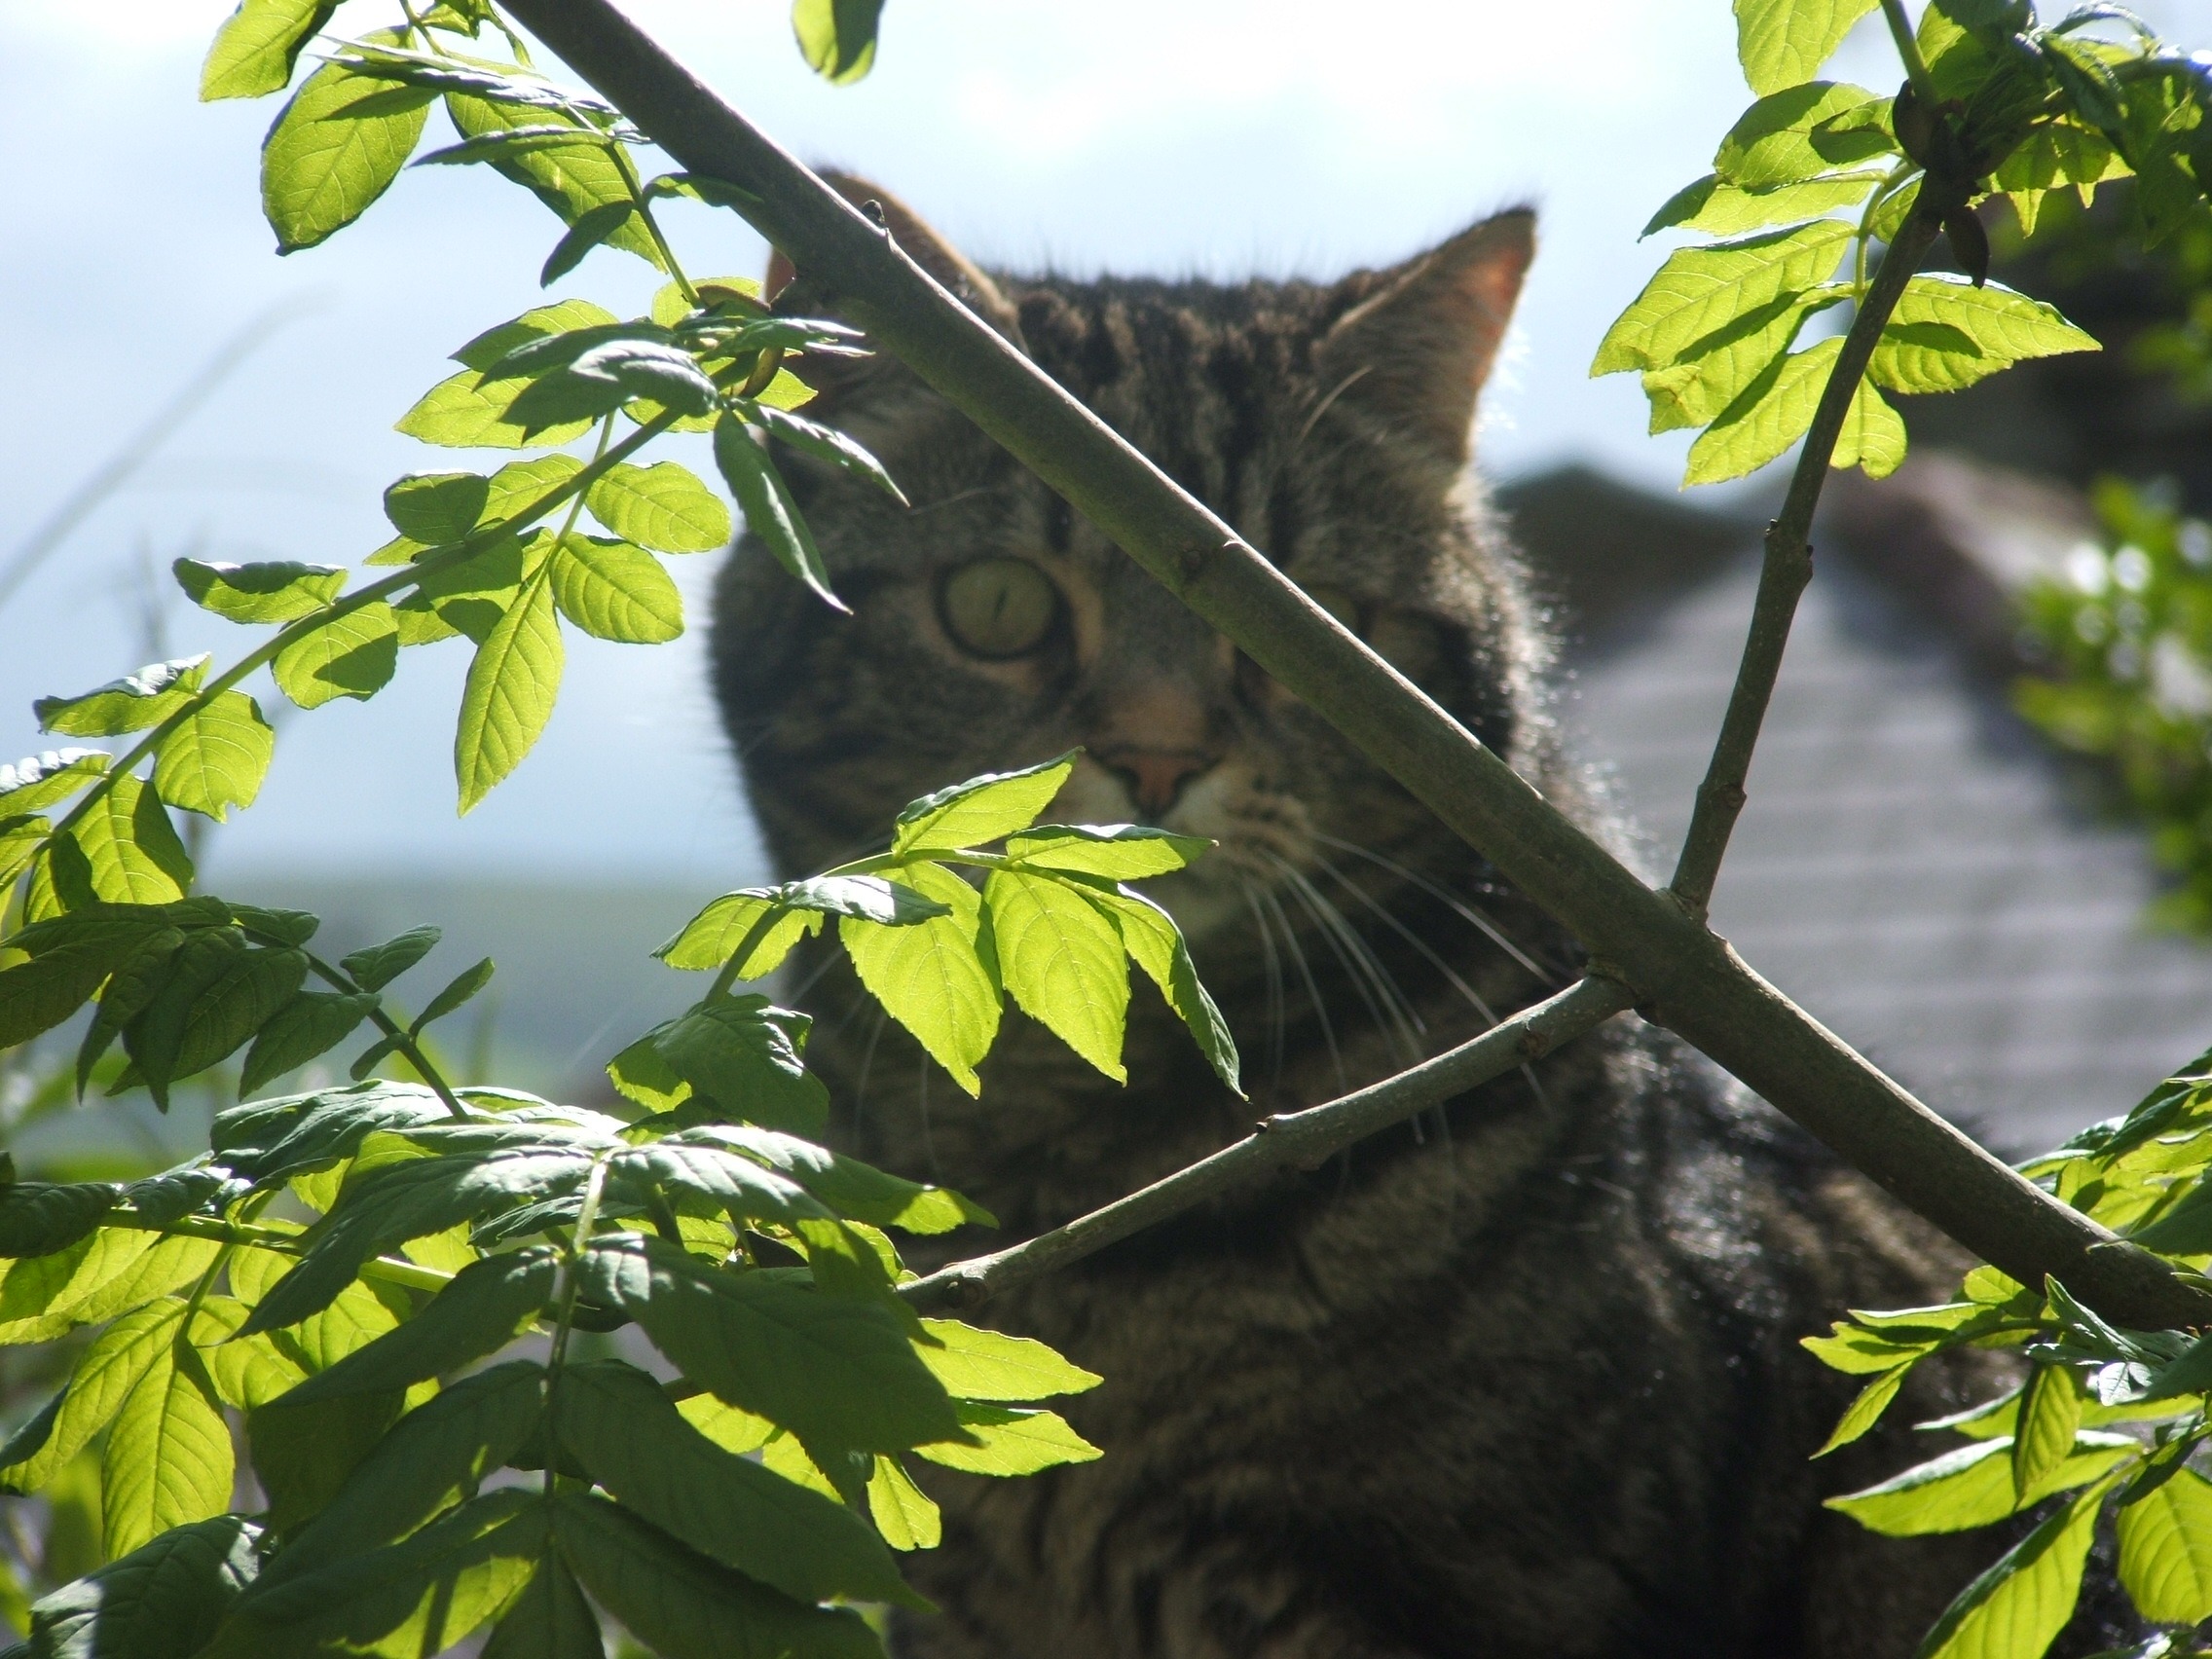
tree, branch, bird, plant, leaf, flower, wildlife, pet, green, jungle, cat, fauna, trees, leaves, rainforest, domestic, tomcat, perching bird, tabb